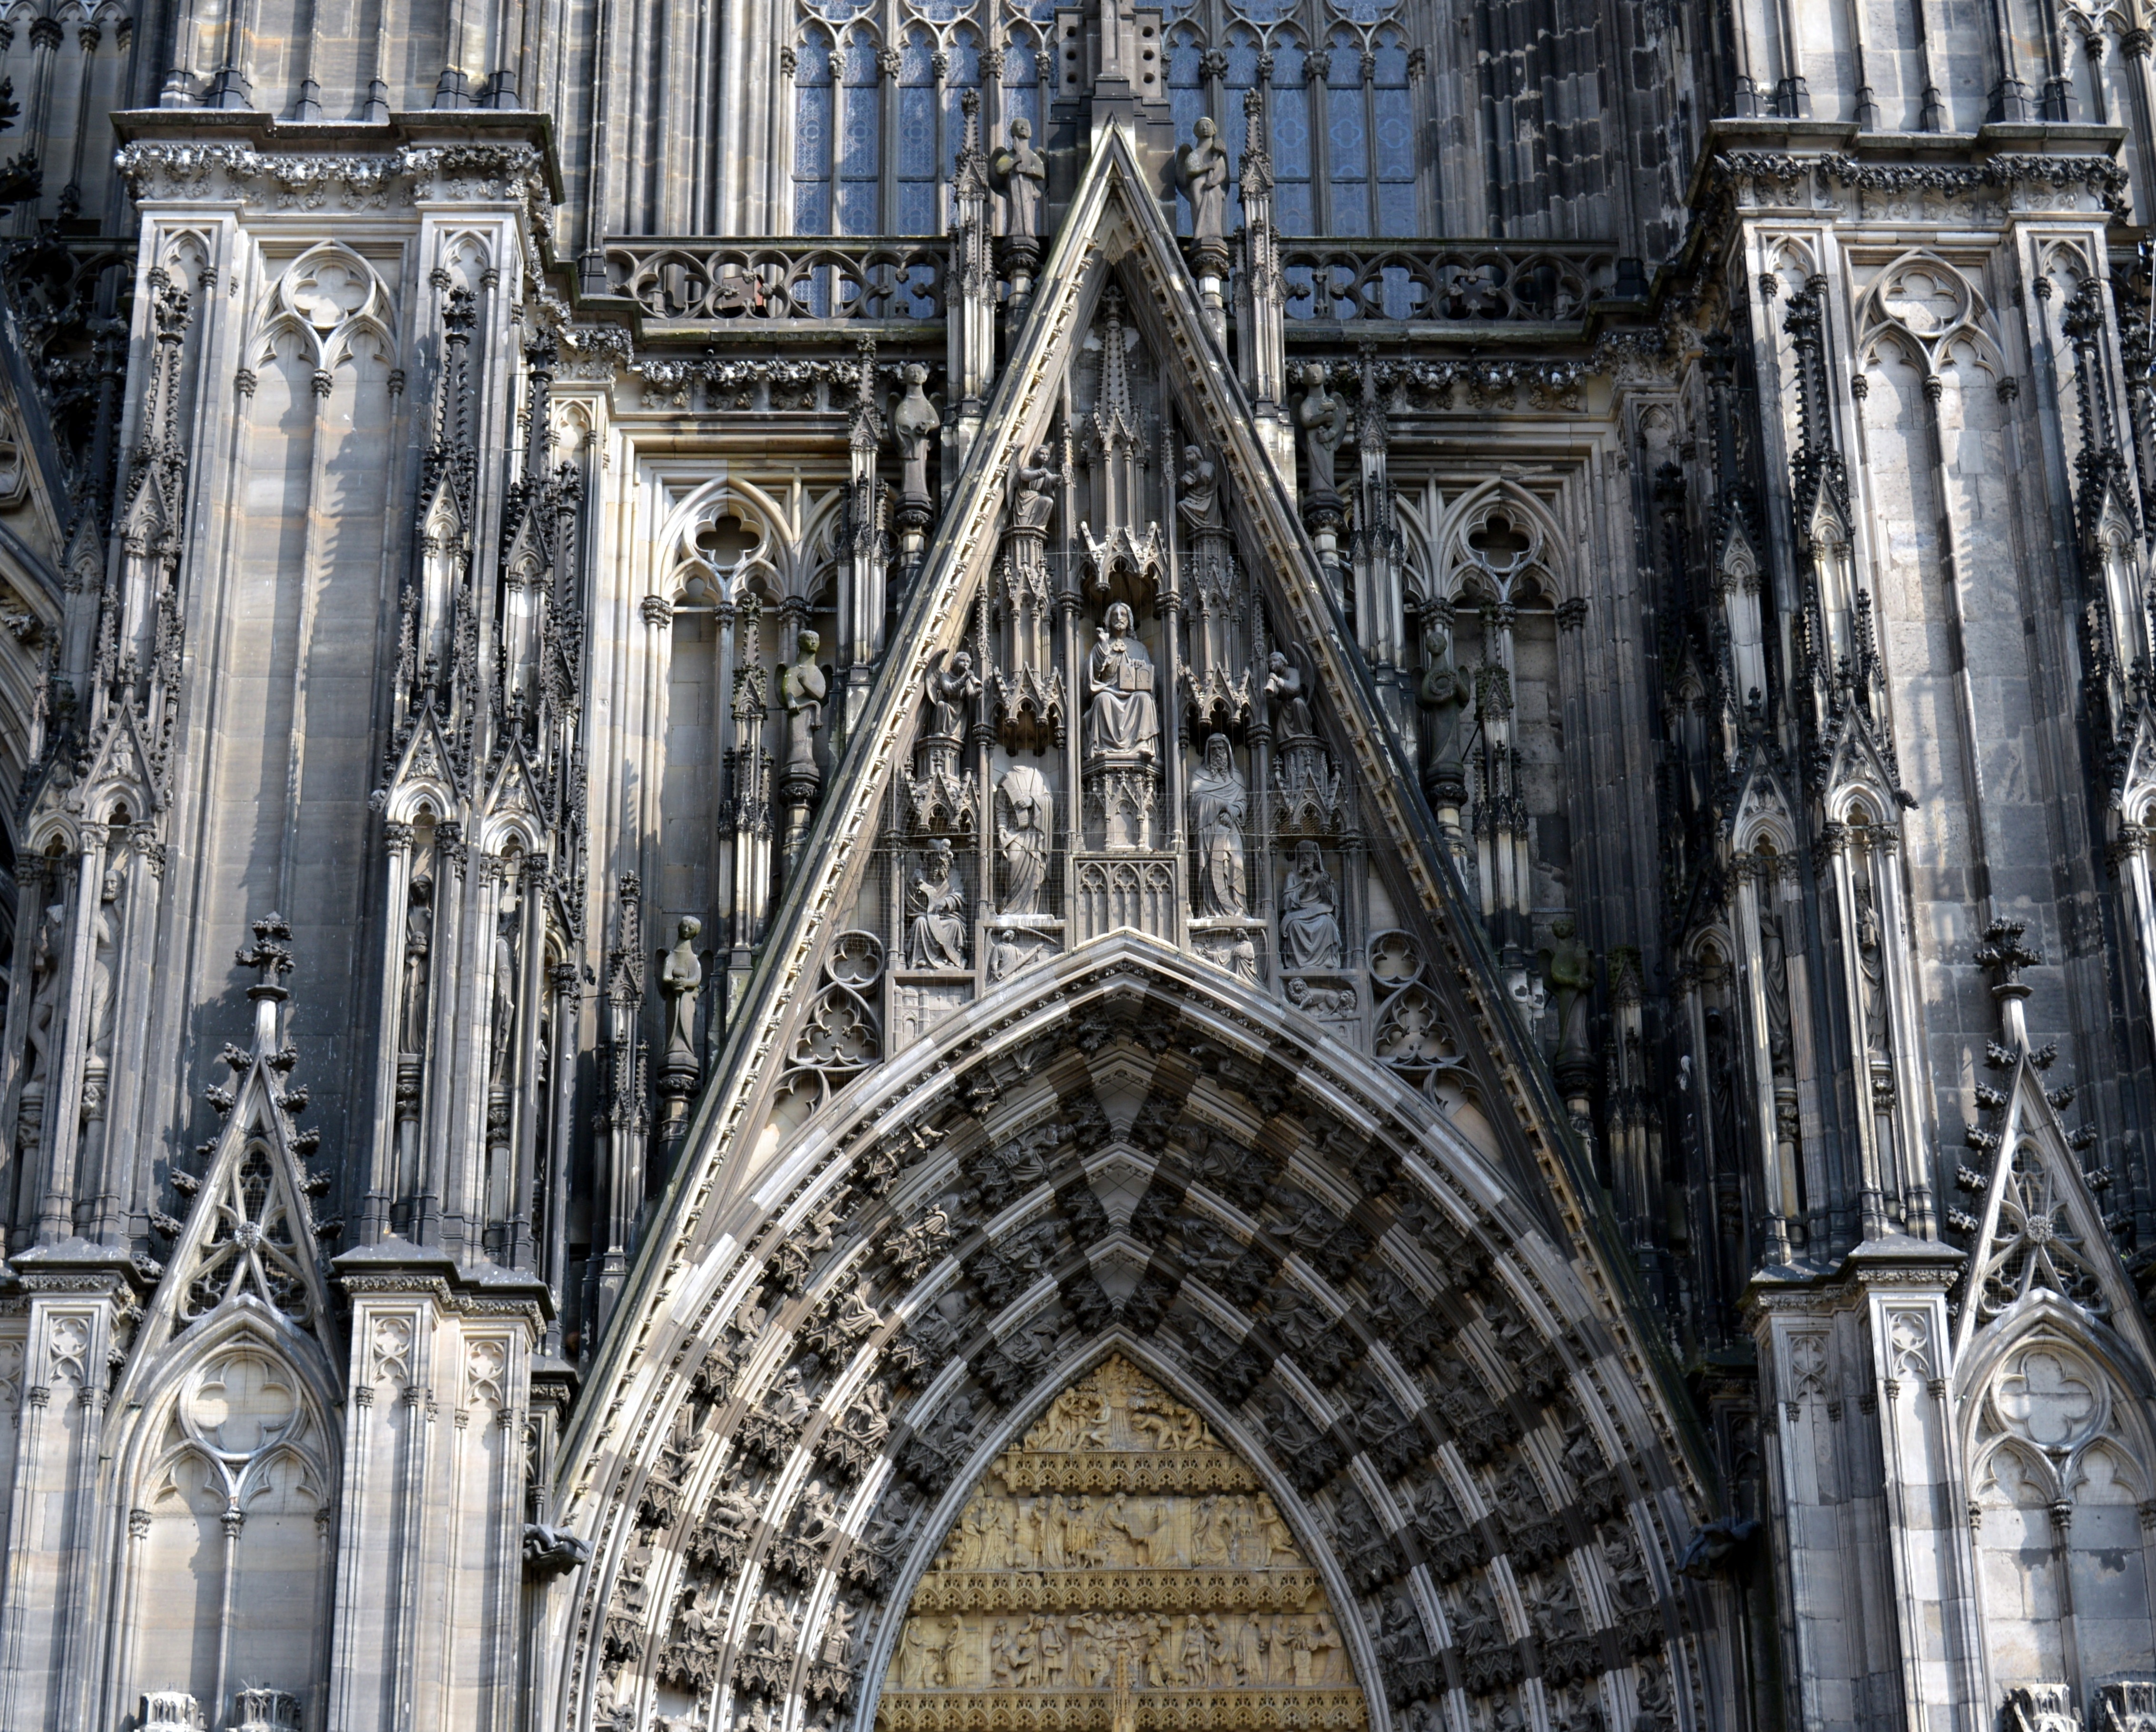
architecture, structure, perspective, building, column, landmark, facade, church, cathedral, place of worship, old town, spire, faith, symmetry, germany, cologne, christianity, tourist attraction, basilica, dom, metropolis, rheinland, gothic architecture, cologne cathedral, north rhine westphalia, historic preservation, catholics, urban area, main portal, ancient history